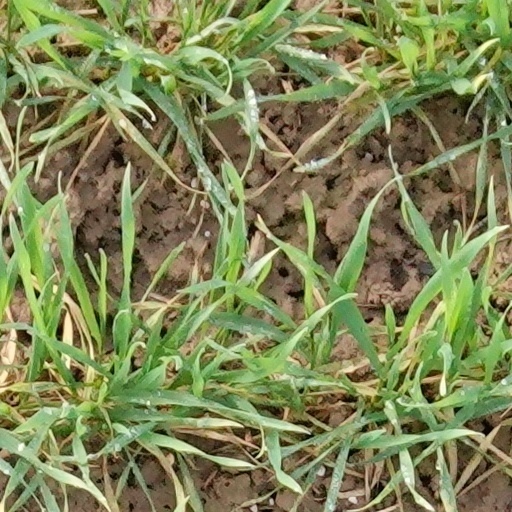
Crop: wheat